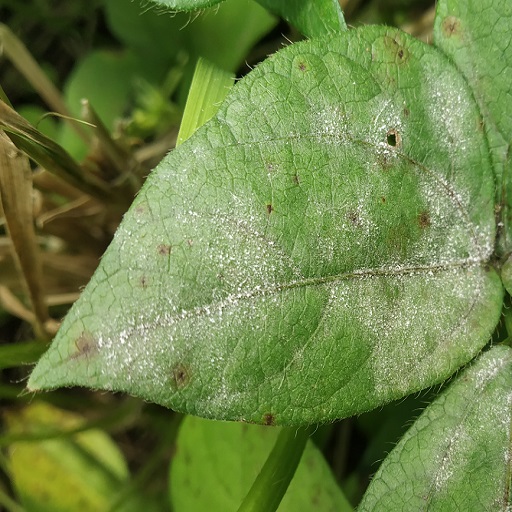
Label: Powdery Mildew